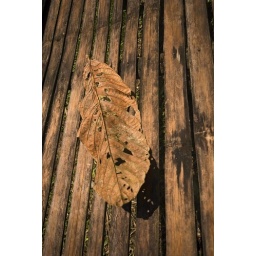
found this on a table in falls two of lake sebu and couldn't resist taking a shot